Environmental impact of recreational diving

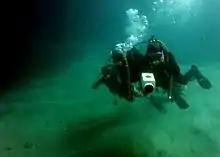
Diver kicking up the sand with wash from the fins

Research on the effects of divers on tropical coral reefs has shown reduced coral cover on heavily dived sites and a change in coral structure, with more resilient corals becoming dominant and a loss of species diversity over time. These reefs may be less resilient to other stressors like disease outbreaks and severe weather damage.